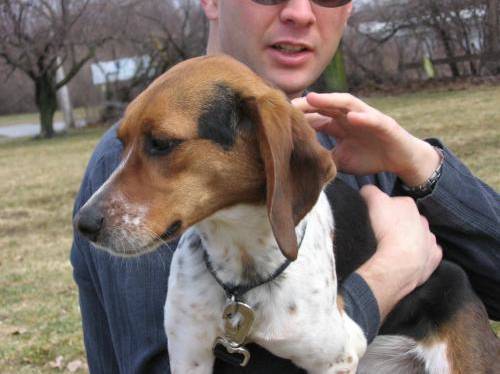
Label: dog